Eric Fernihough

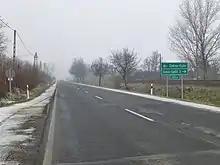
The place of Fernihough's death: Hungarian Route 5, km 45-46

On 23 April 1938, Fernihough crashed and was killed while attempting to break the world's absolute motorcycle speed record at Gyón, Hungary.